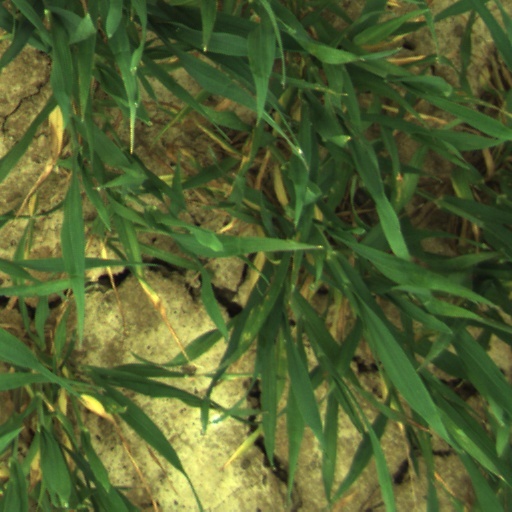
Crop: wheat